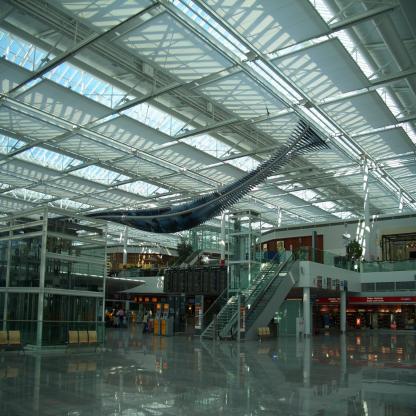
Scene: Indoor